Disney's Bonkers: Wax Up!

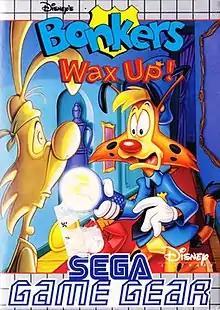
GG Cover art

Disney's Bonkers: Wax Up! is a 1995 platform video game developed by Al Baker & Associates, published by Sega and released in February 1995 for the Game Gear under the Sega Club brand. It is based on the animated television series "Bonkers" television series, and was exhibited in the Las Vegas Consumer Electronics Show. It was later ported to the Master System (only in Brazil) in 1998 and ported by Tec Toy.